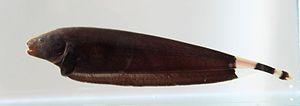
Apteronotus est un genre de poissons gymnotiformes de la famille des Apteronotidae.
Apteronotus albifrons est une espèce de poissons gymnotiformes de la famille des Apteronotidae. On trouve ce poisson au Venezuela et dans l'Amazone.